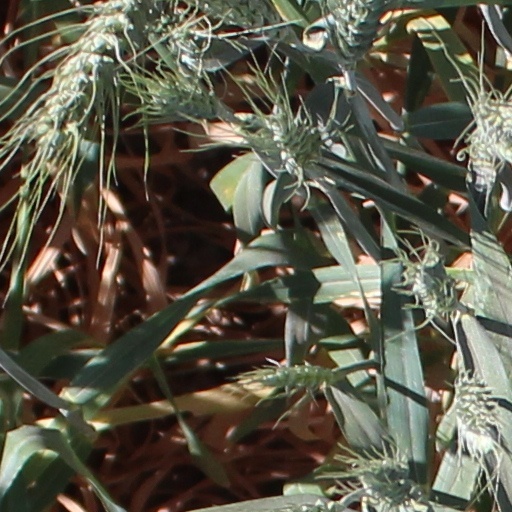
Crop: wheat